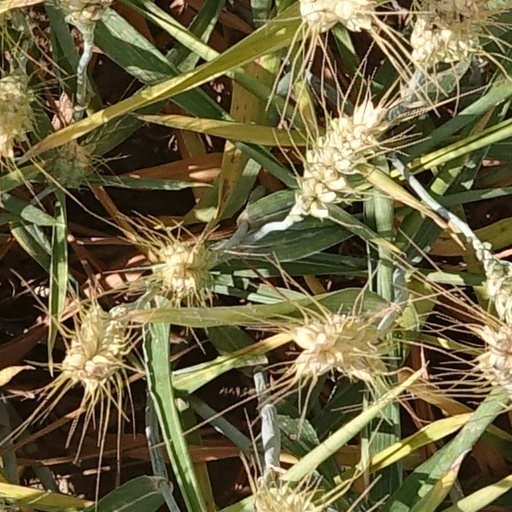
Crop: wheat